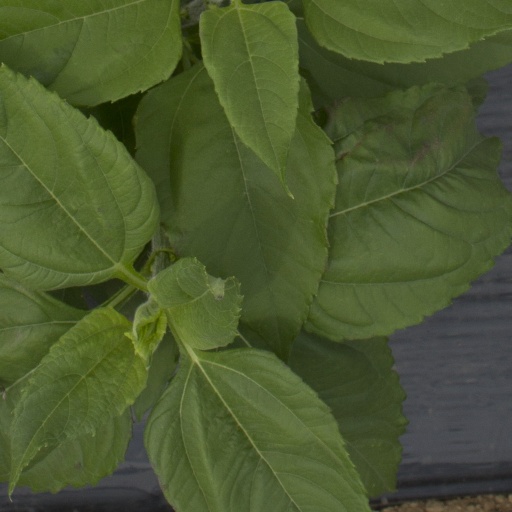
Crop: Jerusalem artichoke